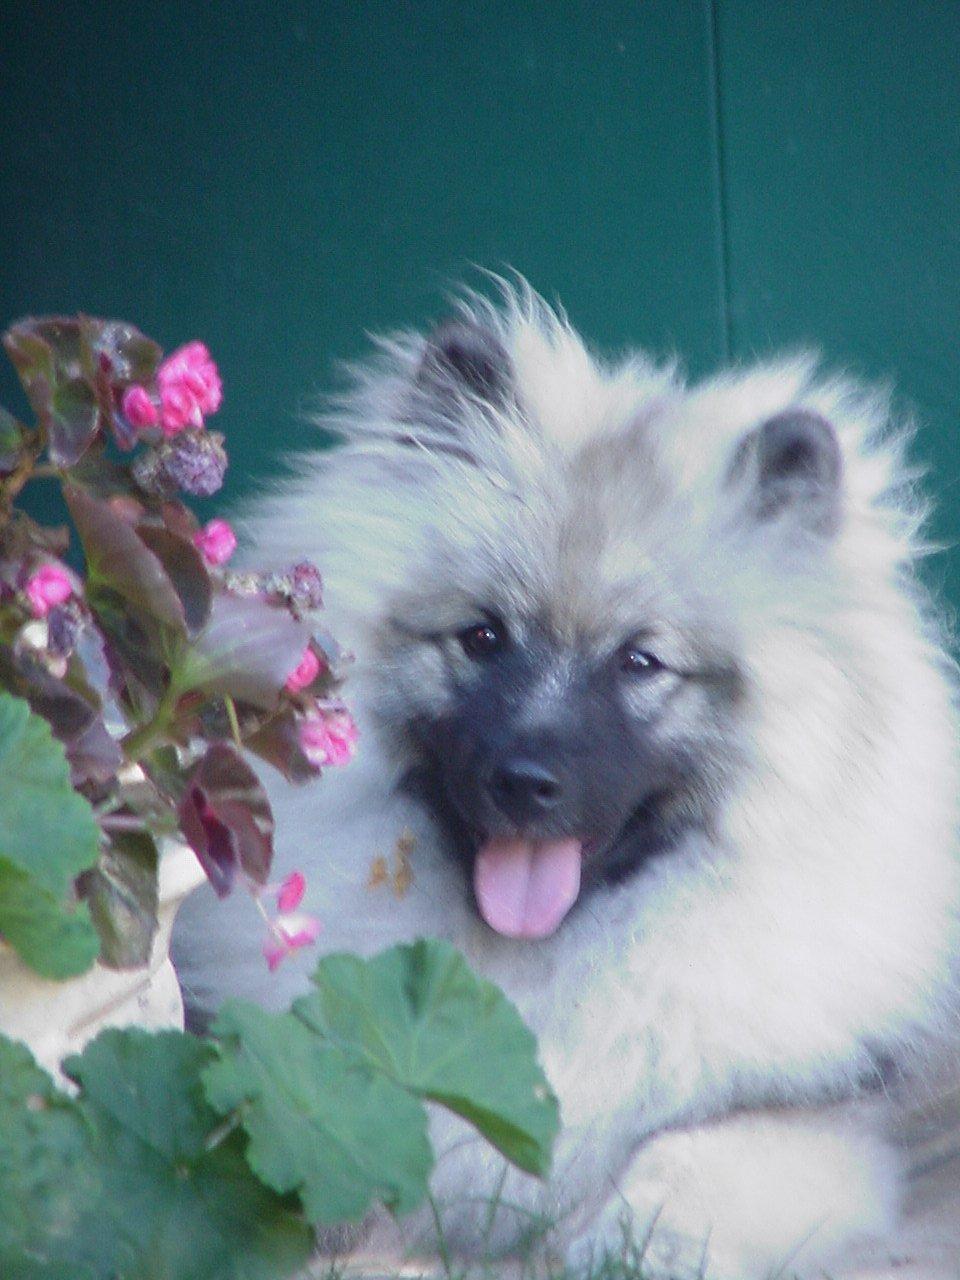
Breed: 223-n000092-keeshond